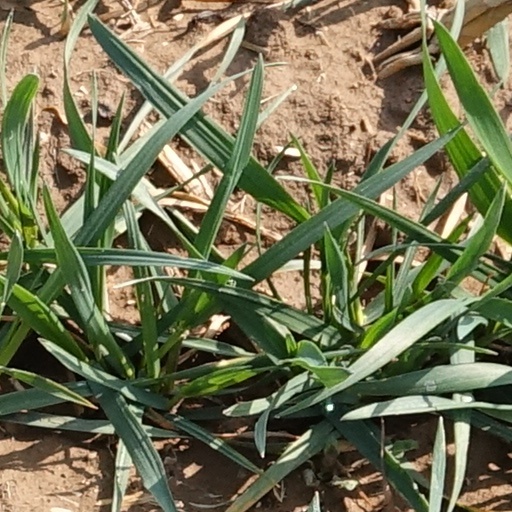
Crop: wheat